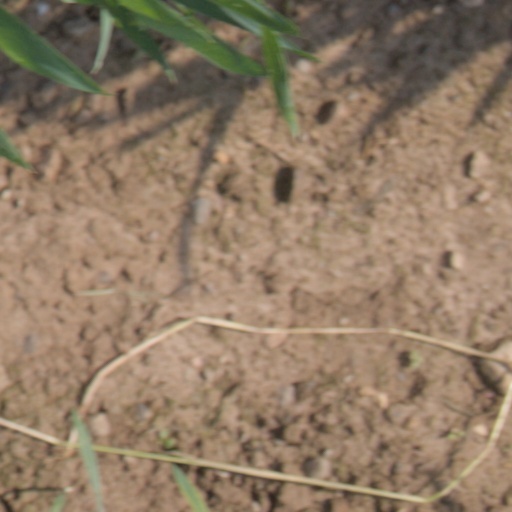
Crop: wheat